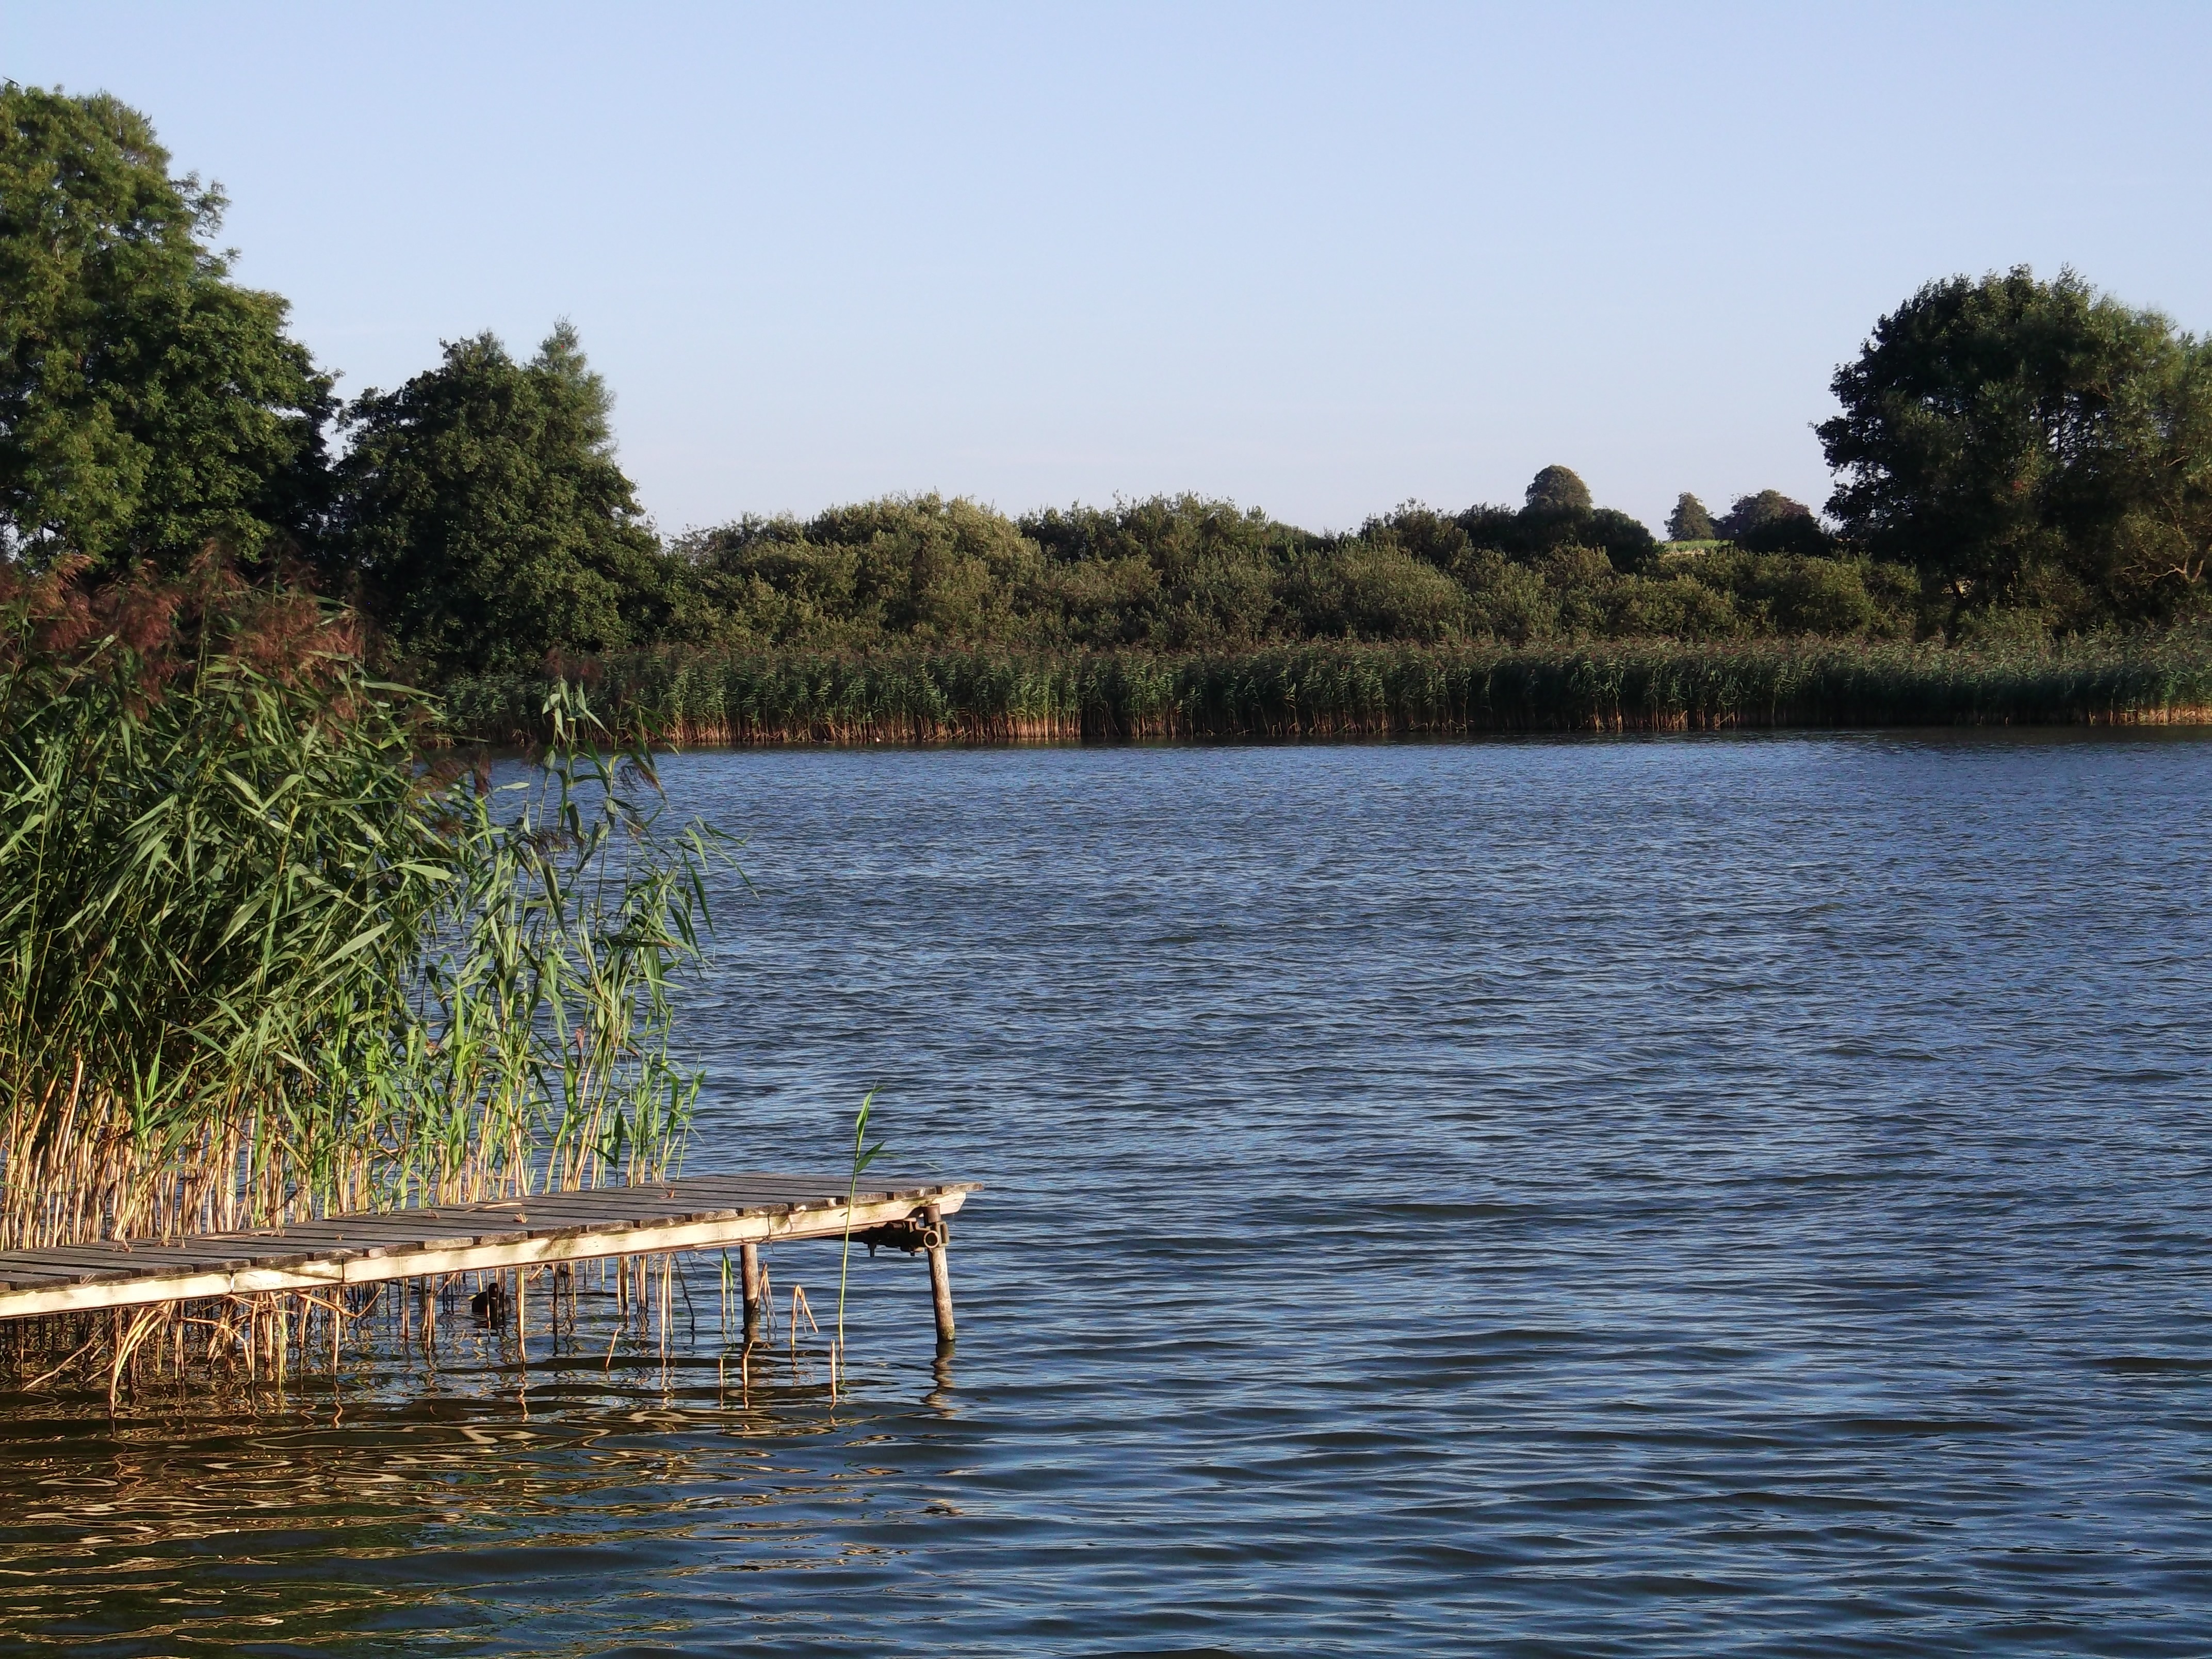
water, boat, shore, lake, river, pond, web, vehicle, bay, reservoir, waterway, body of water, boating, wetland, loch, mecklenburg, anglo web landscape